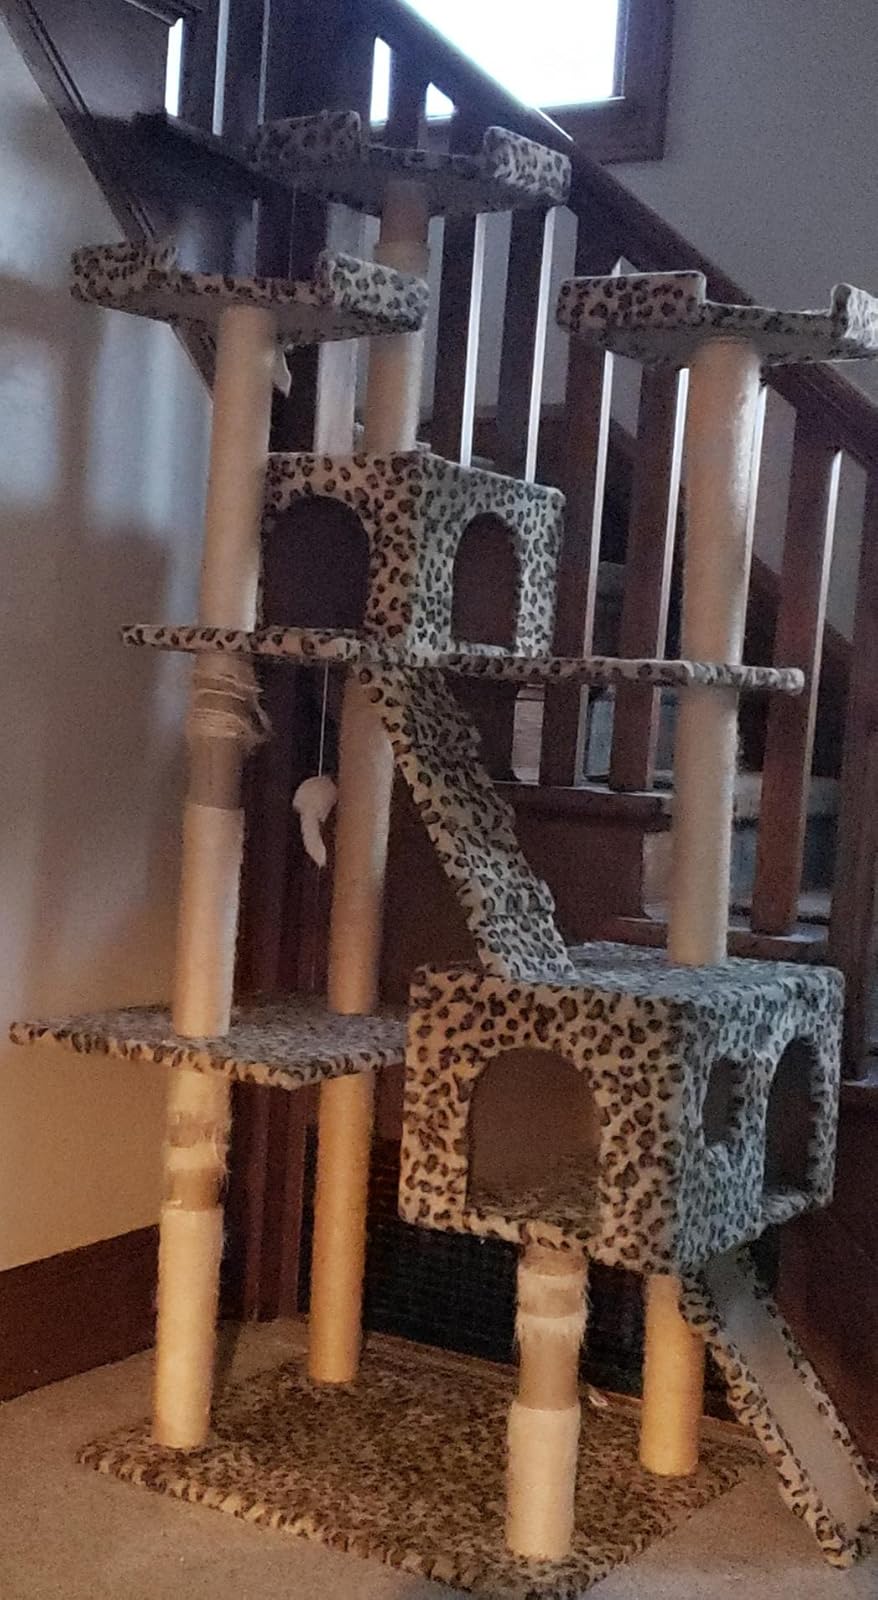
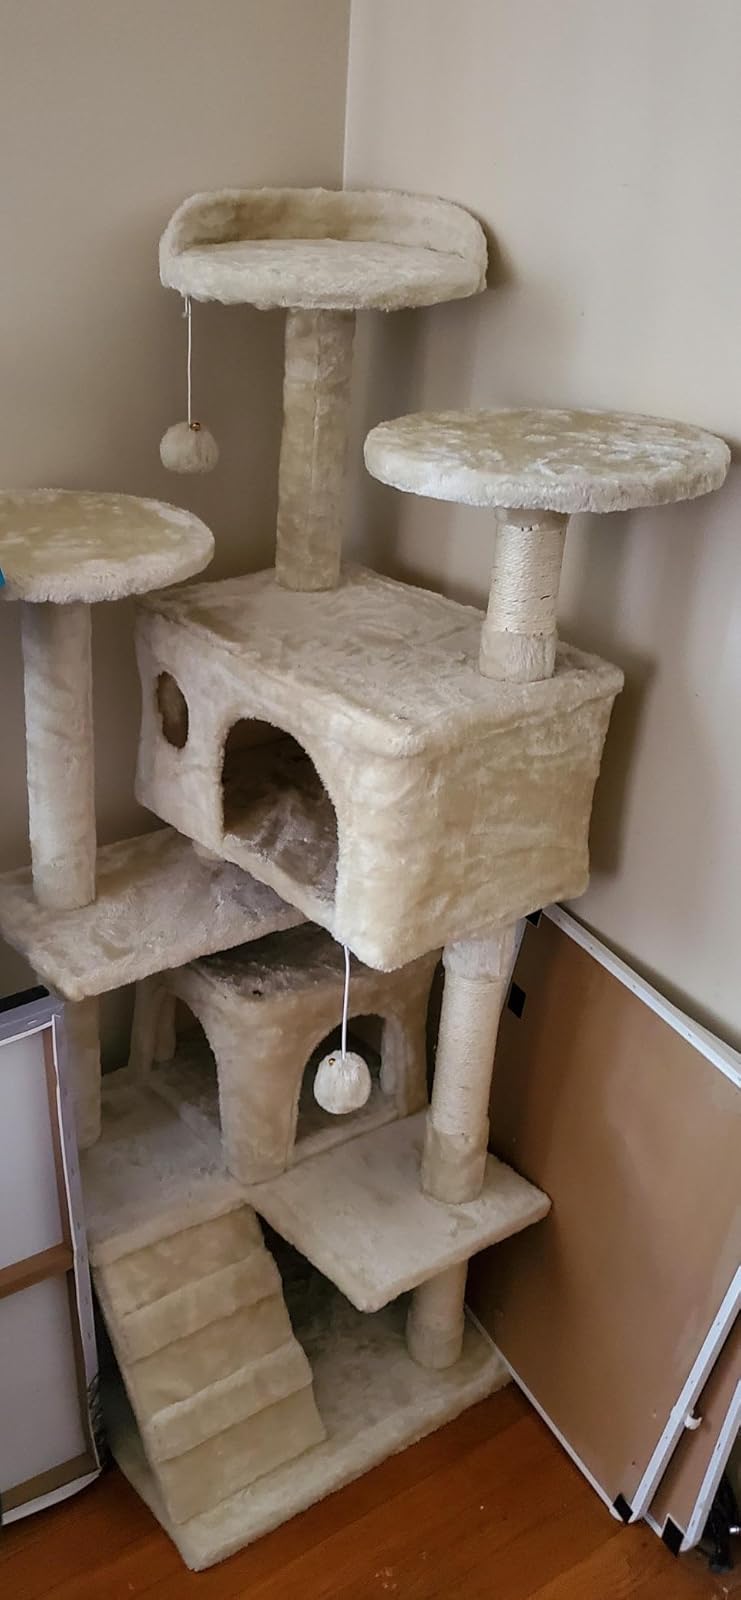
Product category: items_cat tree
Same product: no